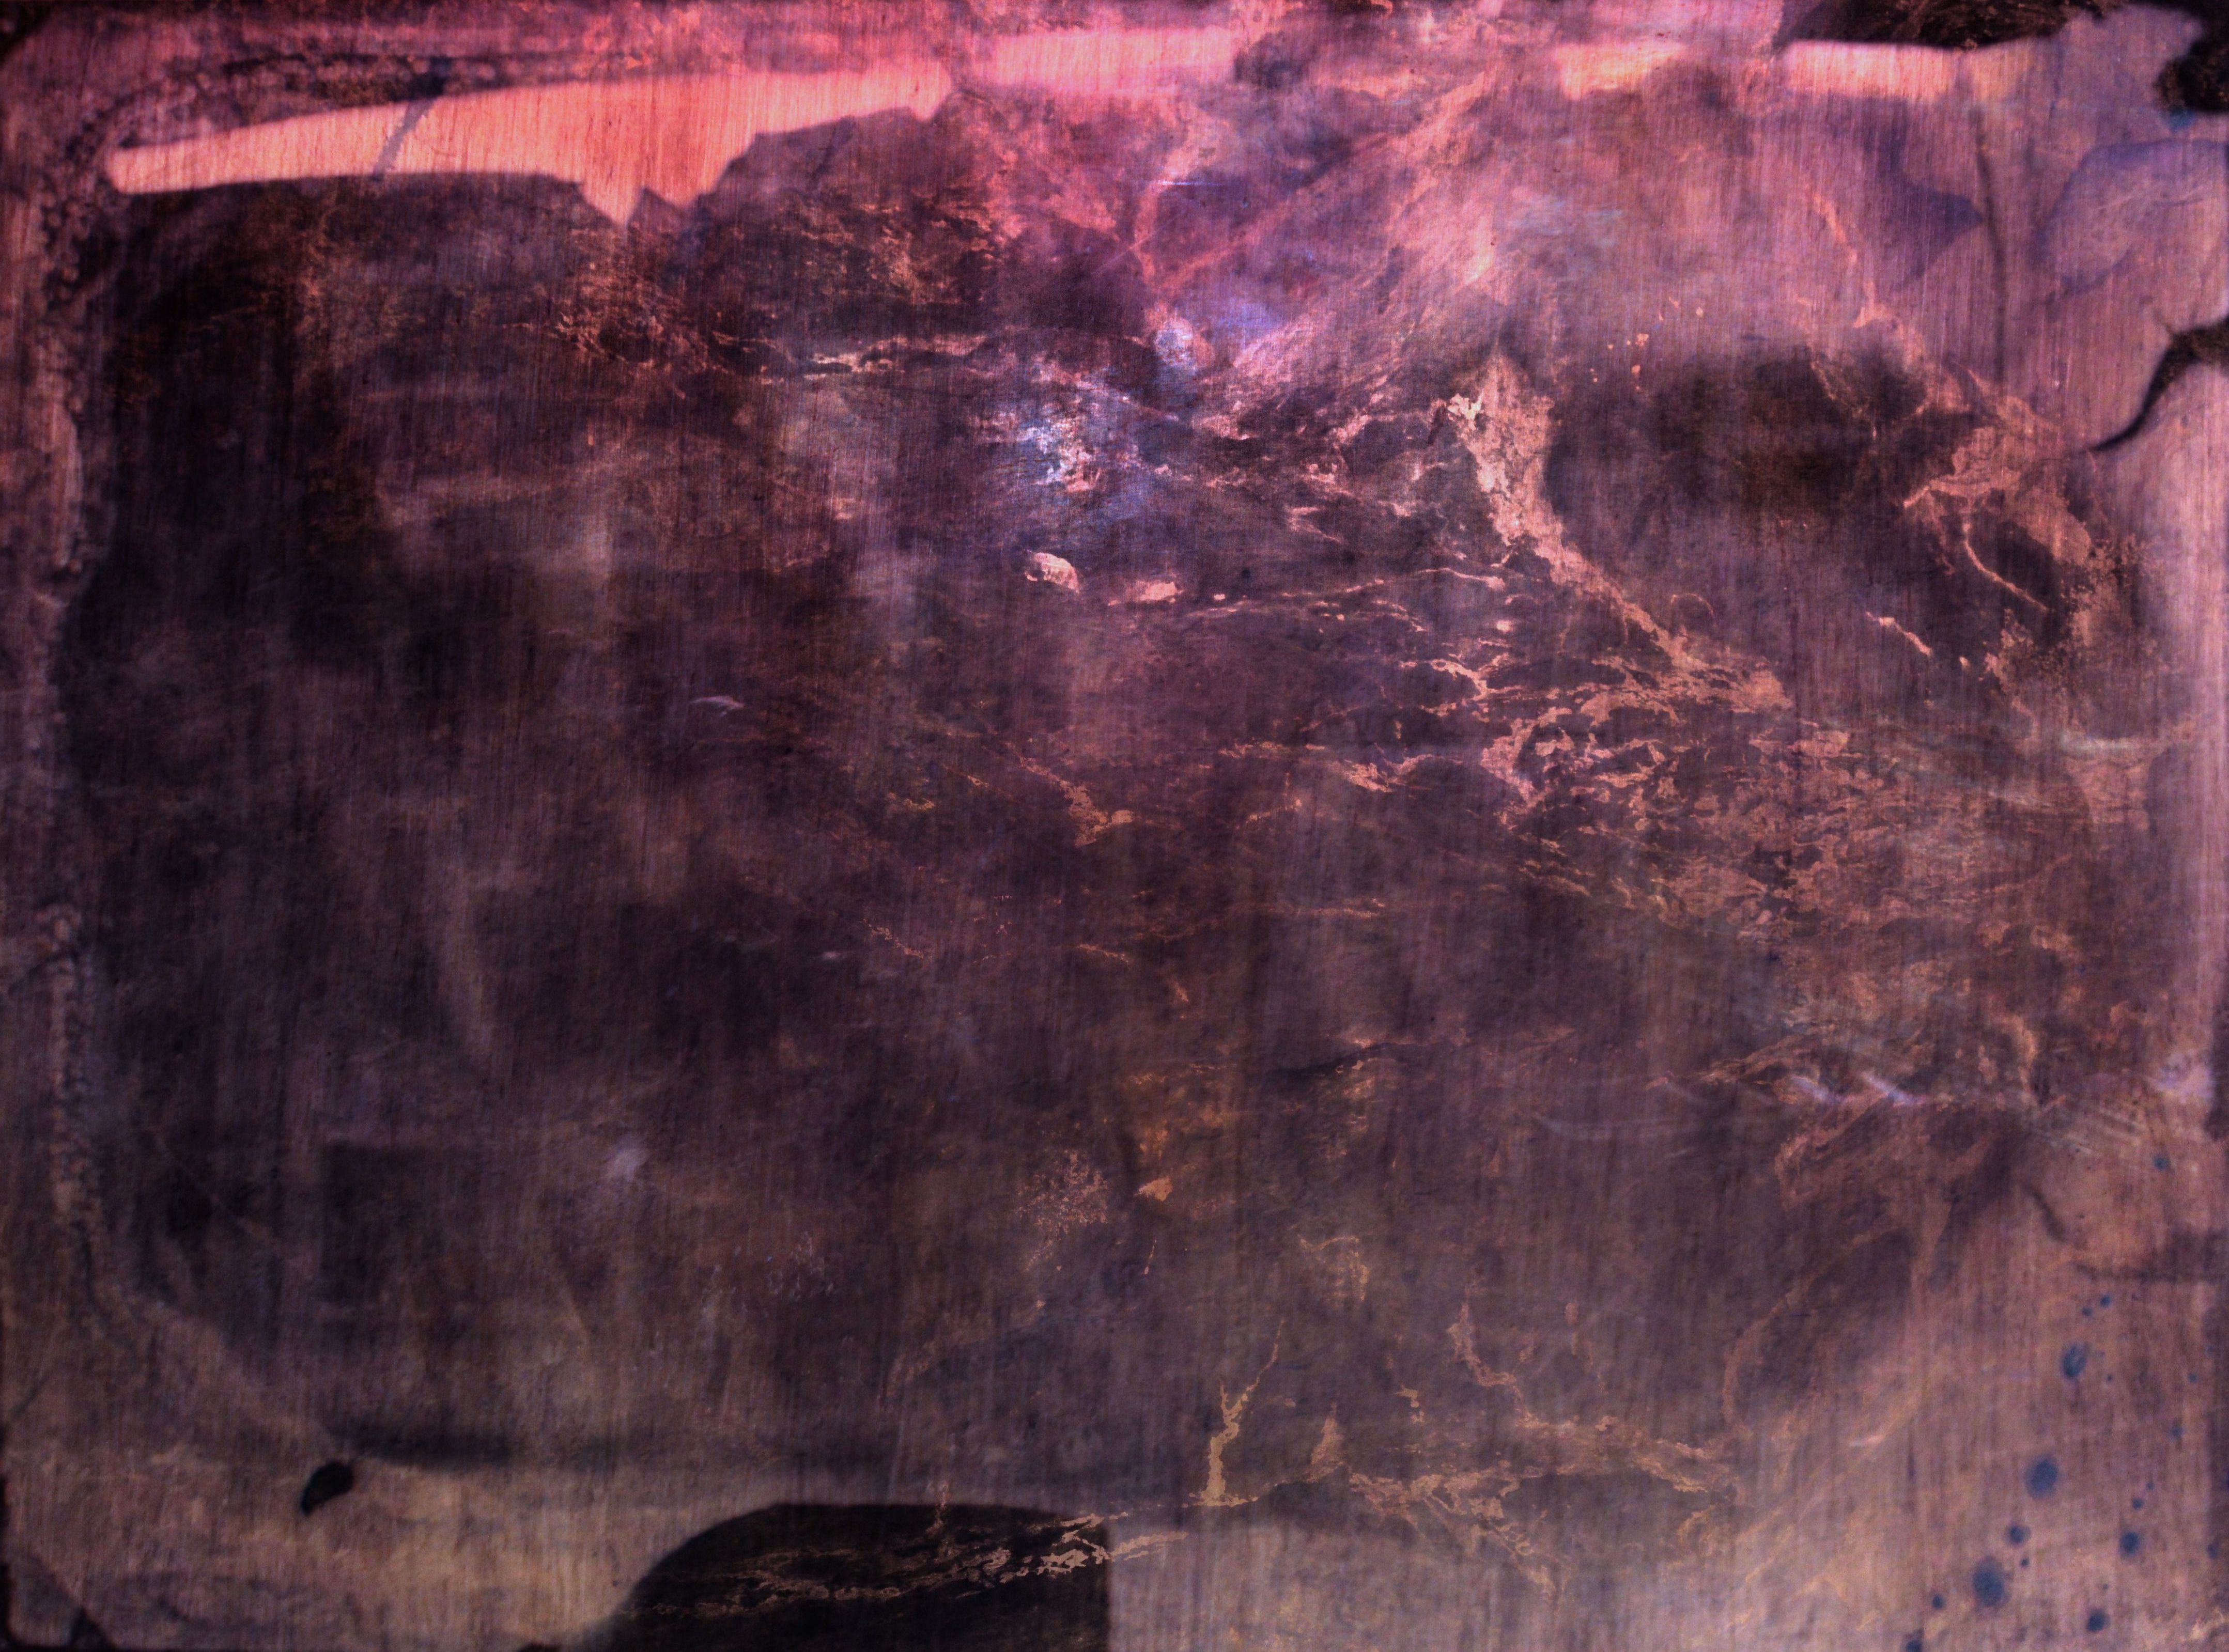
rock, wood, texture, wall, material, painting, free, art, drawing, image, shape, modern art, acrylic paint